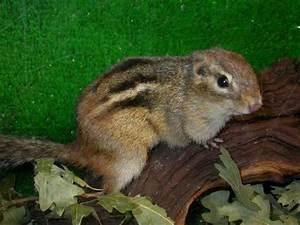
squirrel